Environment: real
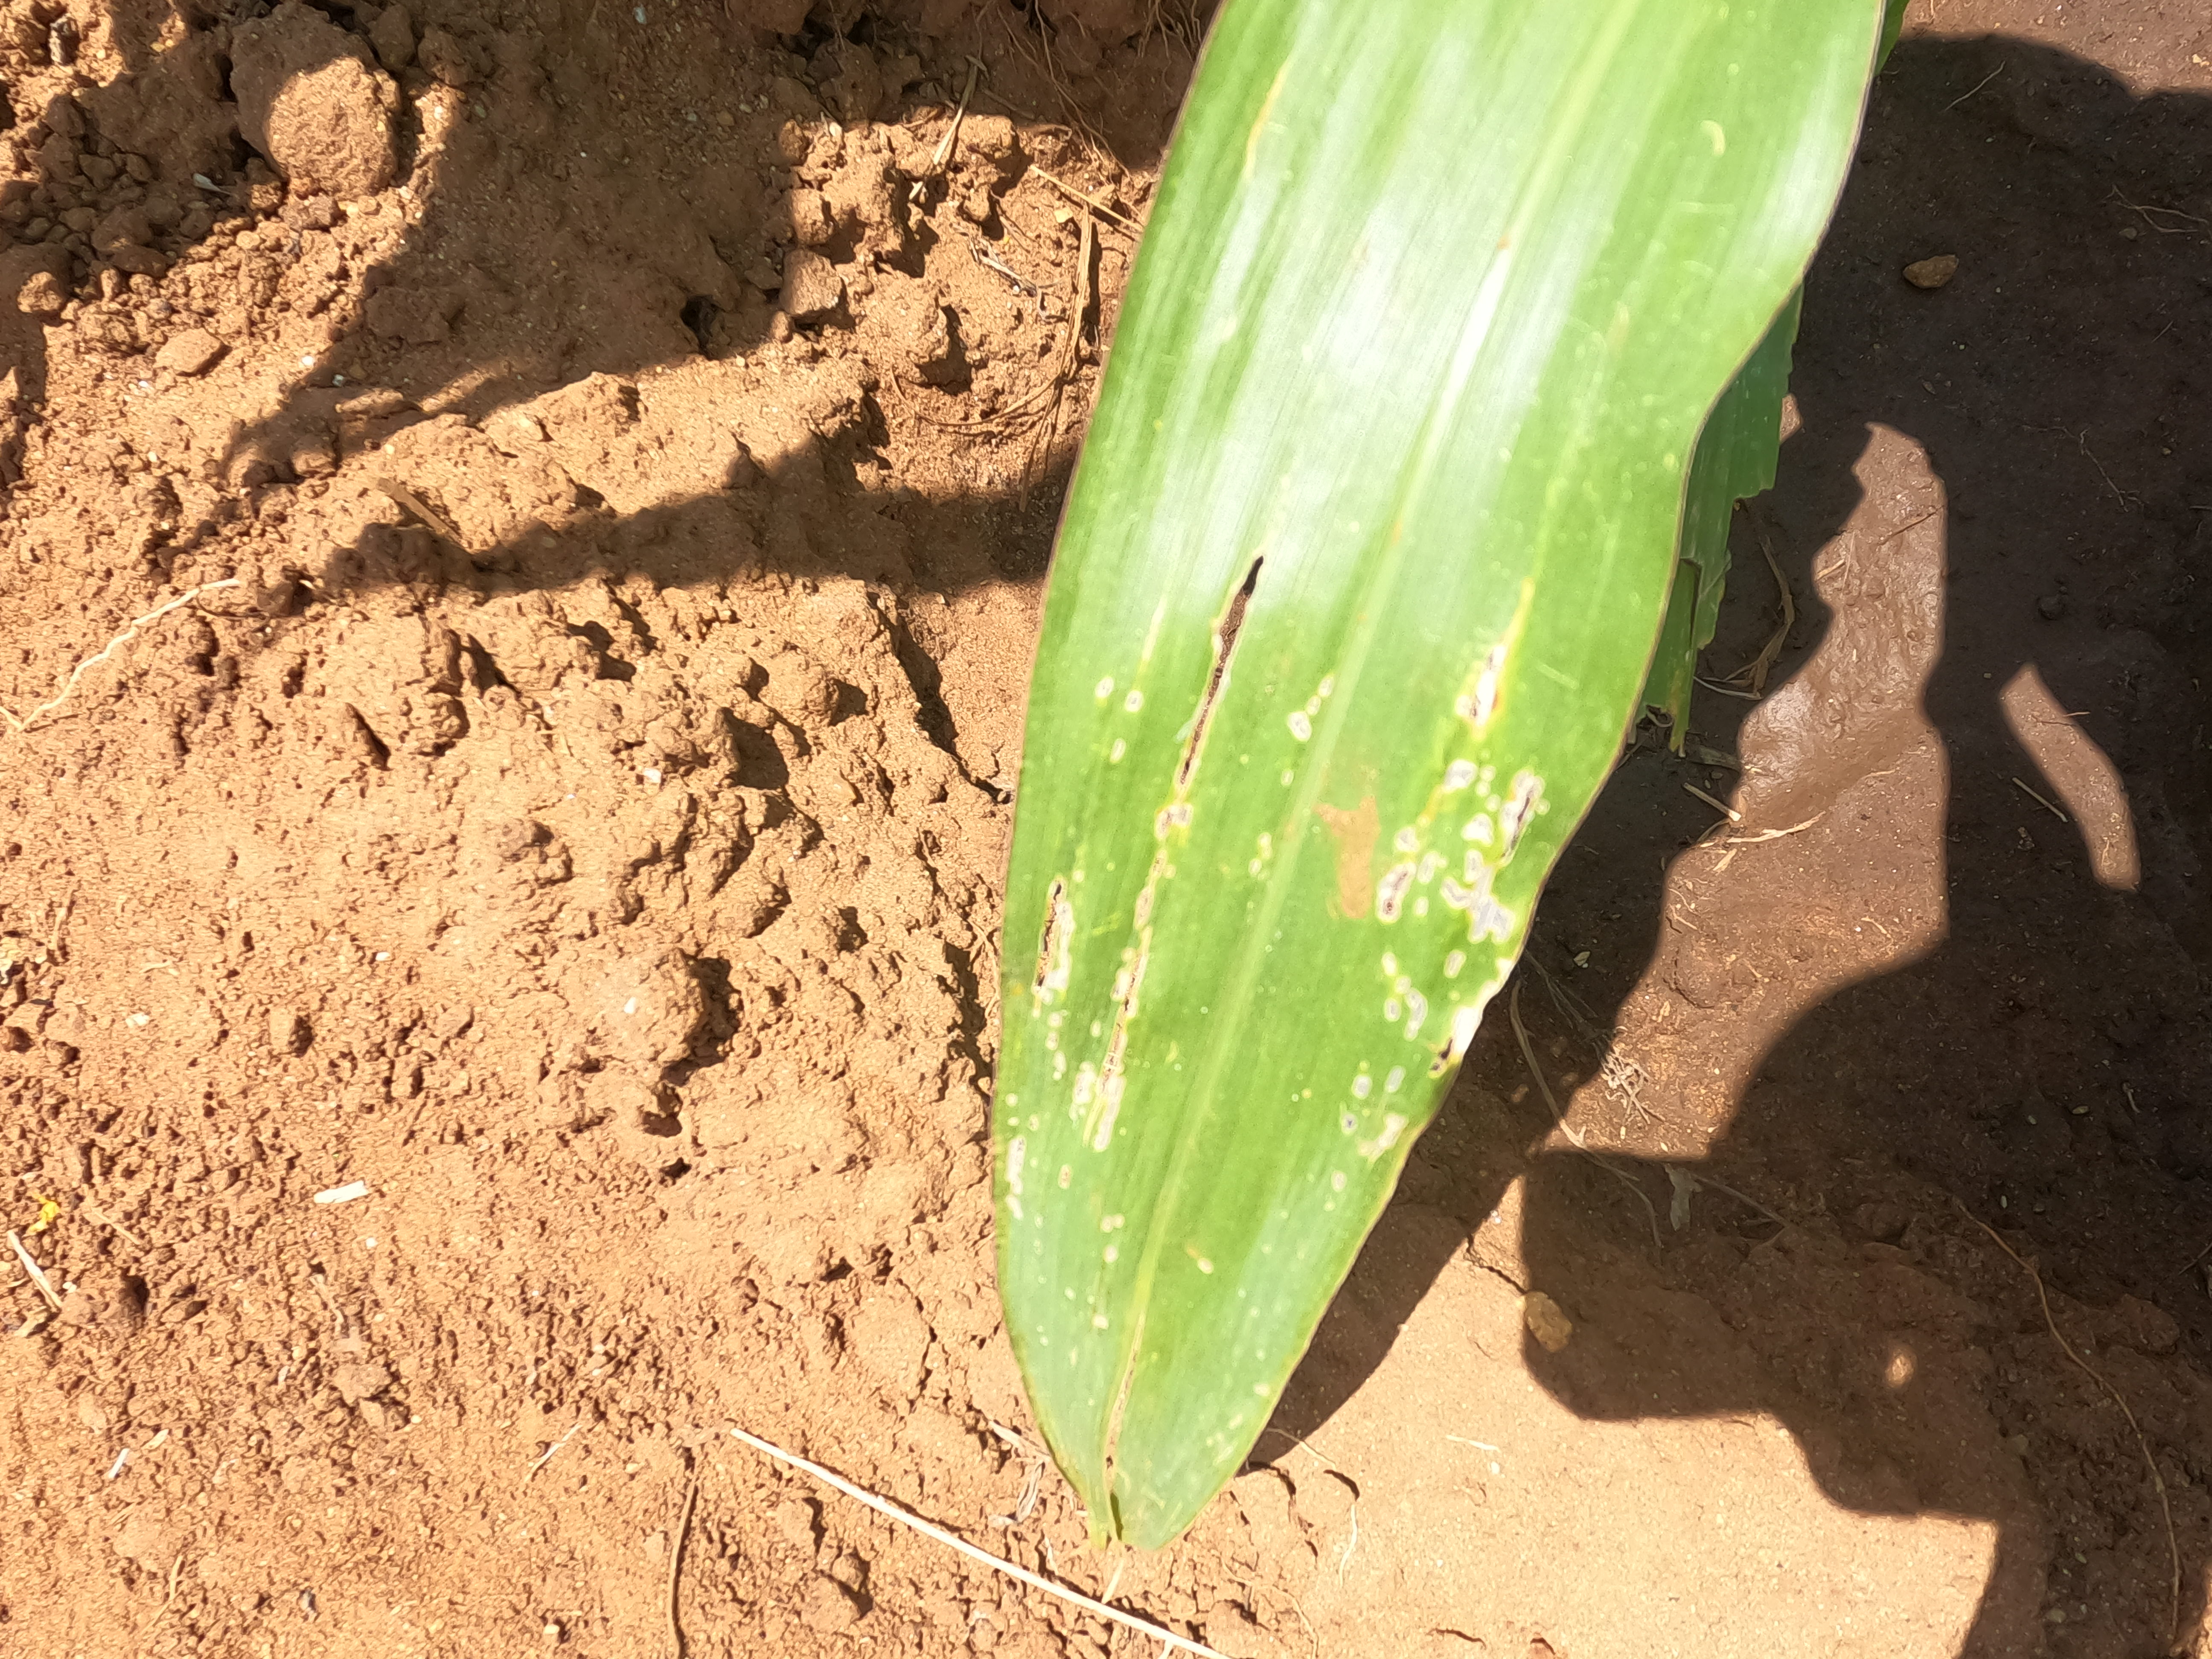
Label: fall_armyworm